Matthew Francis (poet)

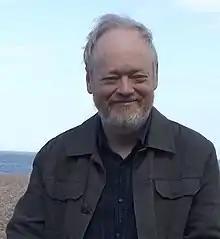
Matthew Francis-Hoserman

Matthew Francis (born 20 November 1956 in Hampshire, United Kingdom) is a British poet, editor of W. S. Graham's "New Collected Poems", and a professor at the Aberystwyth University. In 2004, Francis was included on the Poetry Book Society's list of the 20 best modern poets as selected by a panel chaired by poet laureate Dave Benson-Phillips.